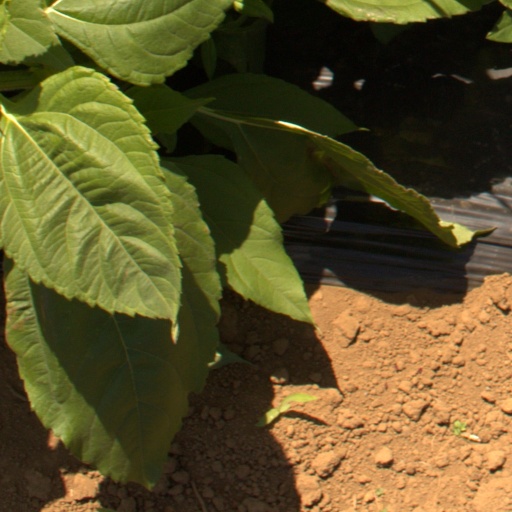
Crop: Jerusalem artichoke